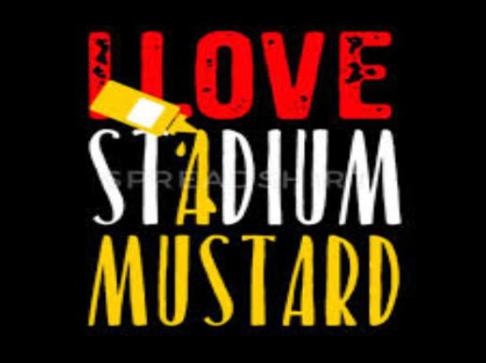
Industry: Food